Back Street (1961 film)

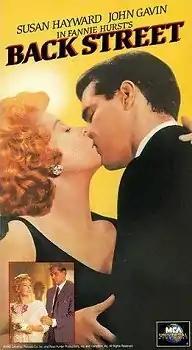

Back Street is a 1961 American Eastmancolor drama film directed by David Miller, and produced by Ross Hunter. The screenplay was written by William Ludwig and Eleanore Griffin based on the 1931 novel of the same name by Fannie Hurst. The music score is by Frank Skinner, who also scored the 1941 version. The film stars Susan Hayward, John Gavin, and Vera Miles.